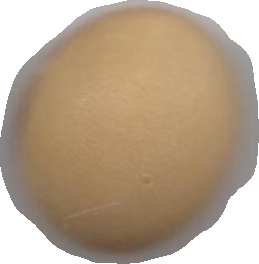
Variety: Dega